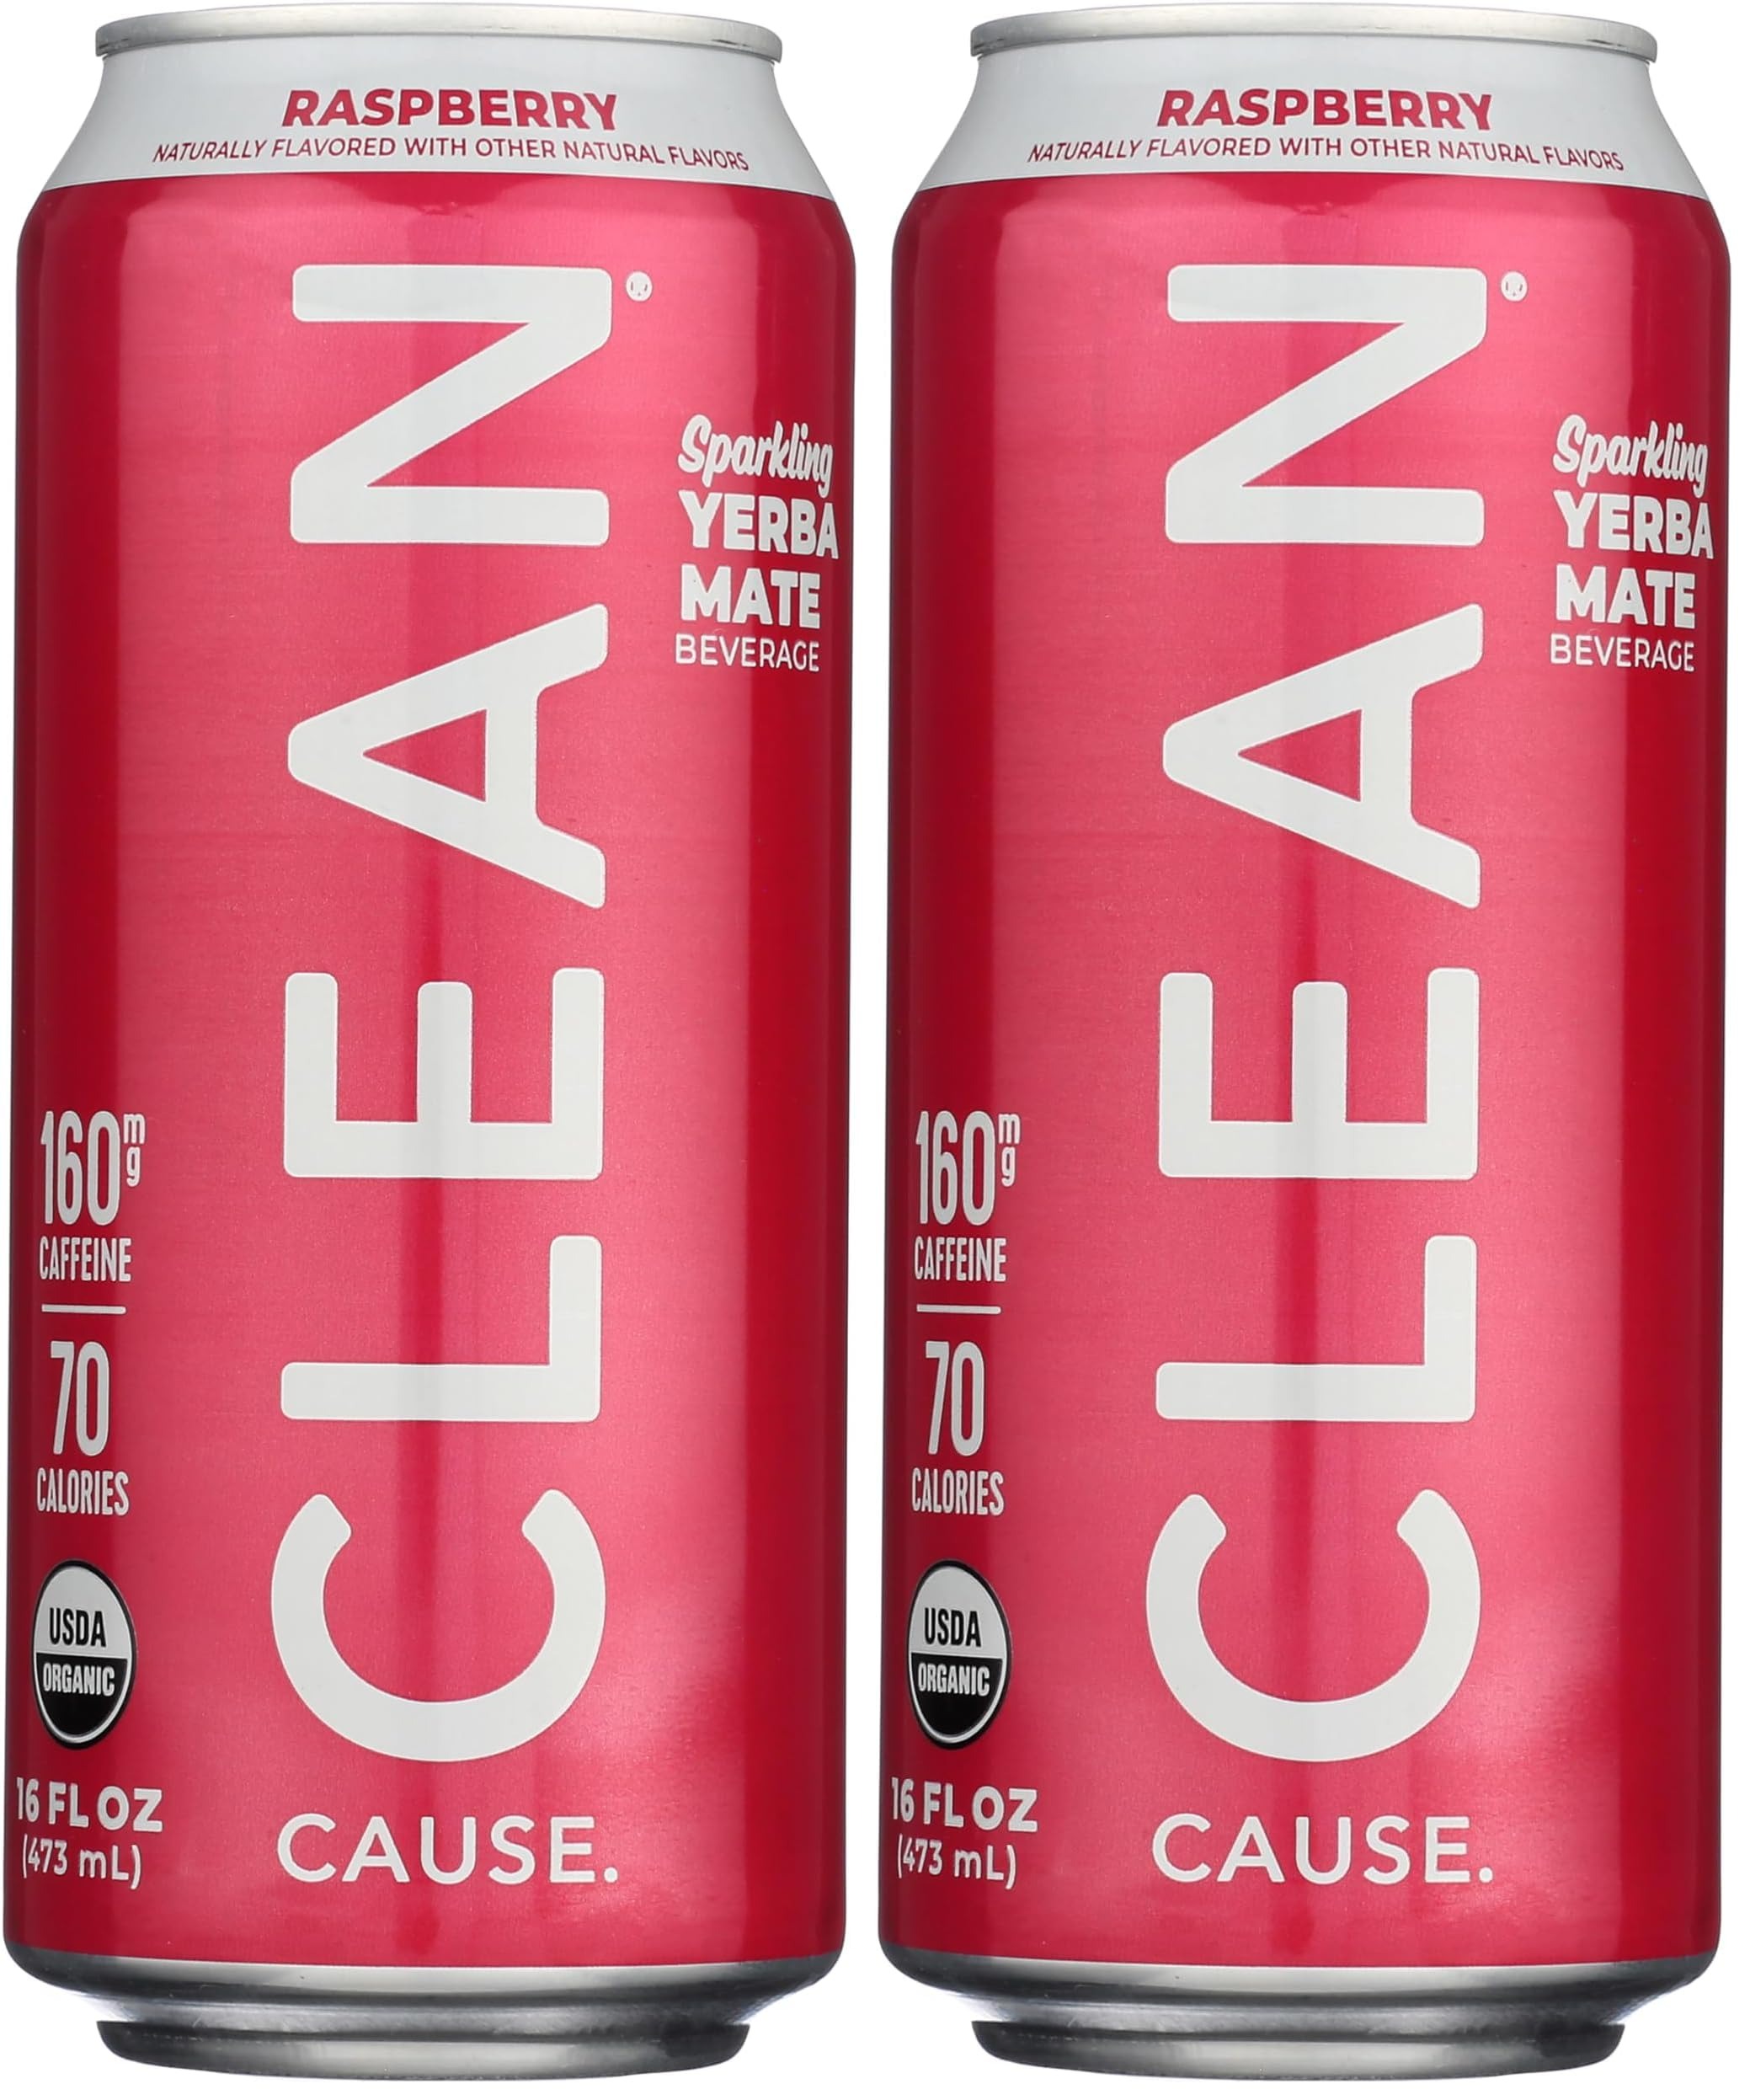
Item Name: Clean Cause, Yerba Mate Energy Drink, Raspberry, 16 oz (Pack of 2)
Bullet Point 1: The information below is per-pack only
Bullet Point 2: With only 30 calories per serving, sparkling flavors that will tantalize the tastebuds, and a crash-free boost, it's time to dump the junk and go clean.
Bullet Point 3: 50% profits support recovery from alcohol & Drug addiction
Bullet Point 4: Our mission is to support recovery in America by creating a sustainable source of funding for recovery efforts.
Bullet Point 5: Our giveback Initiative coined "clean kickstarts" Are 30-day Sober living scholarships in high-accountability homes intended to afford individuals fresh out of Rehab the opportunity to focus on finding a job and establishing a recovery support system.
Bullet Point 6: This Bridge between Rehab and reintegration into everyday life is critical for recovery success.
Value: 32.0
Unit: Fl Oz

Price: 2.48